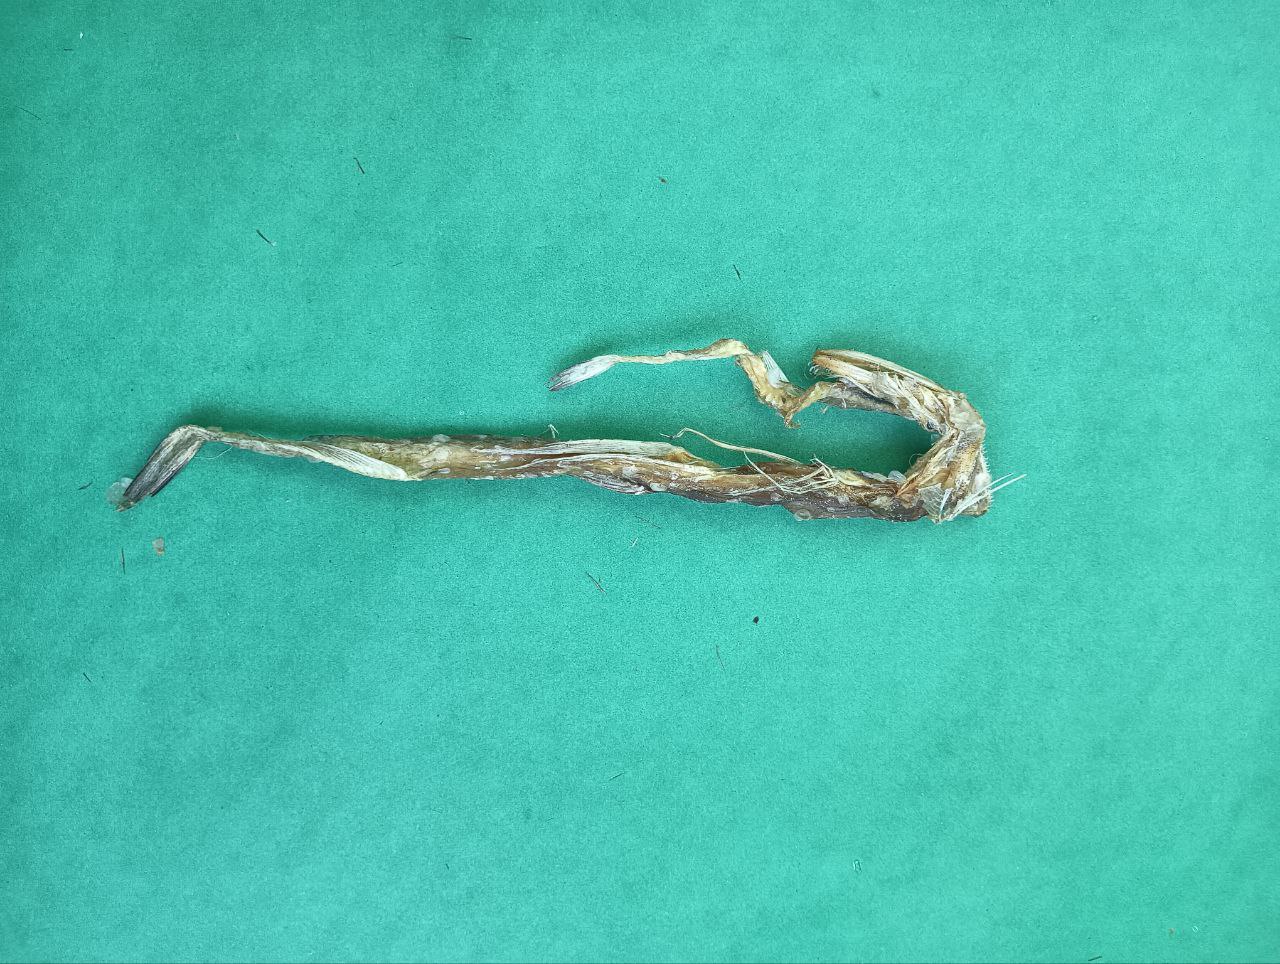
Species: Loitta